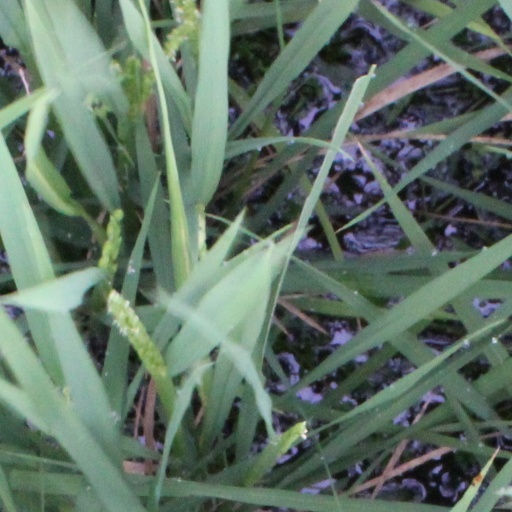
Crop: rice